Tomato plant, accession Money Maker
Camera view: tilt-top (135 deg); turntable rotation: 150 degrees
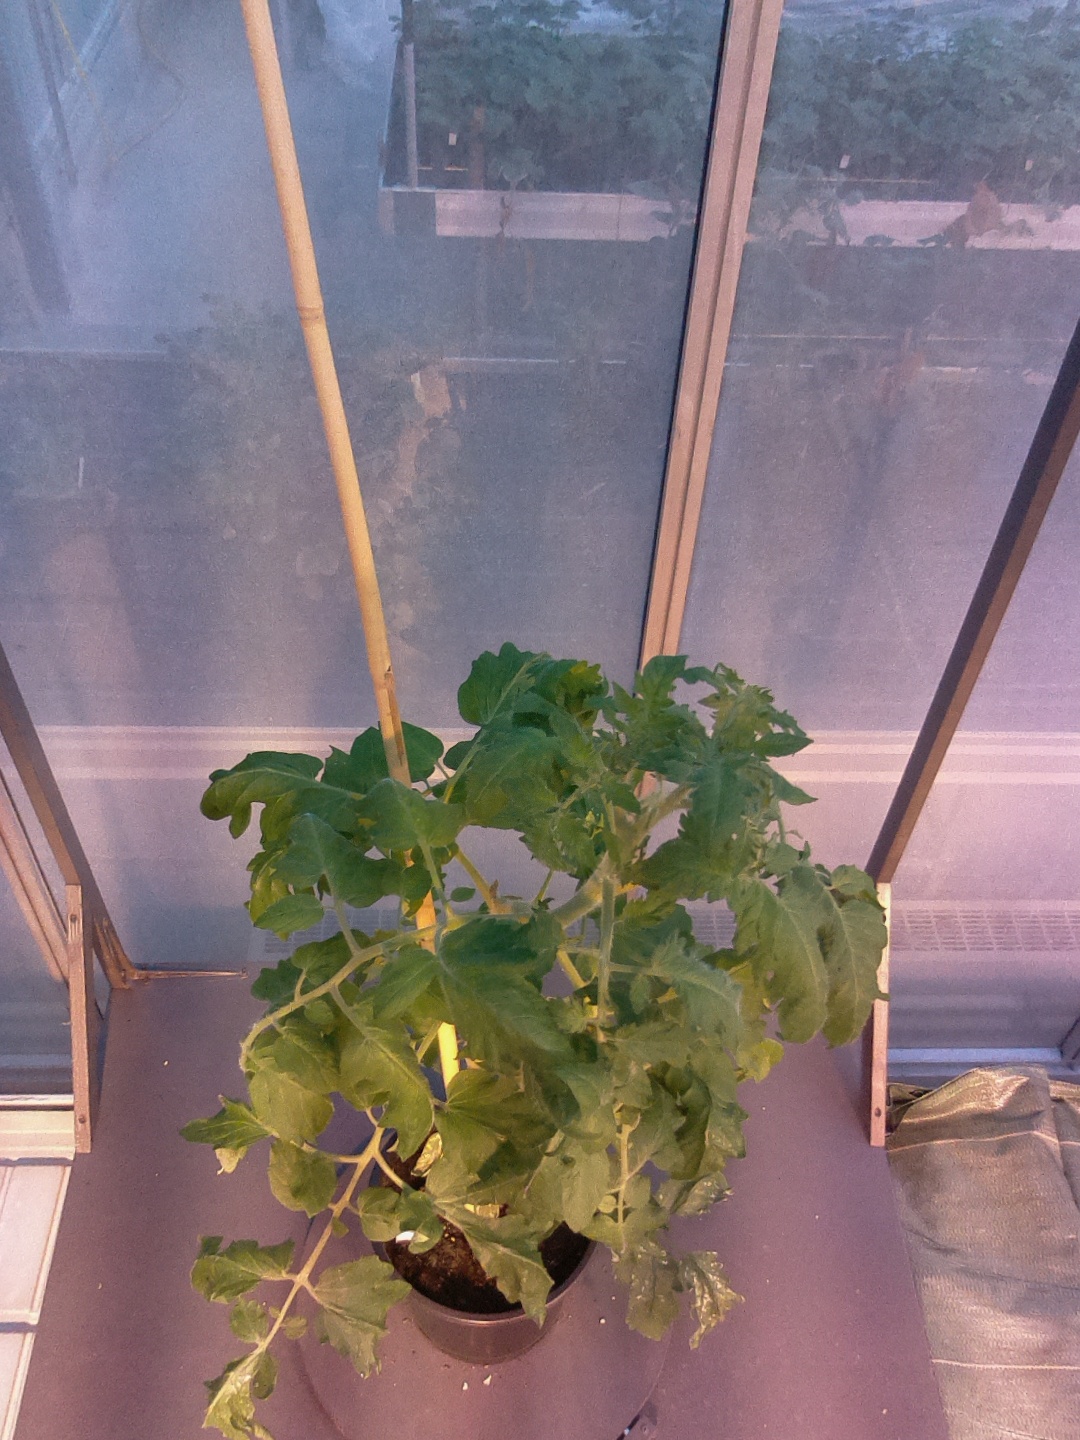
BBCH growth stage 60: First flowers open